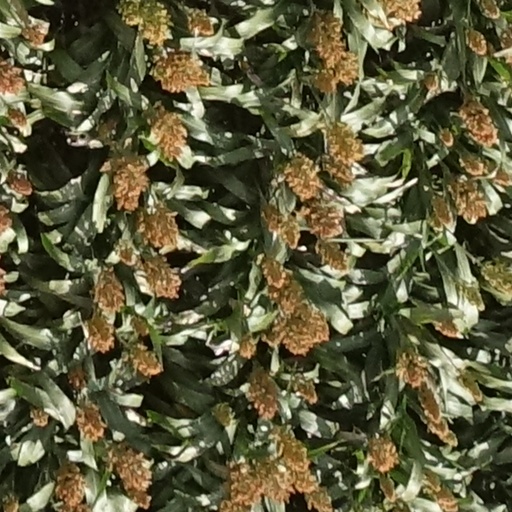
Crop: sorghum